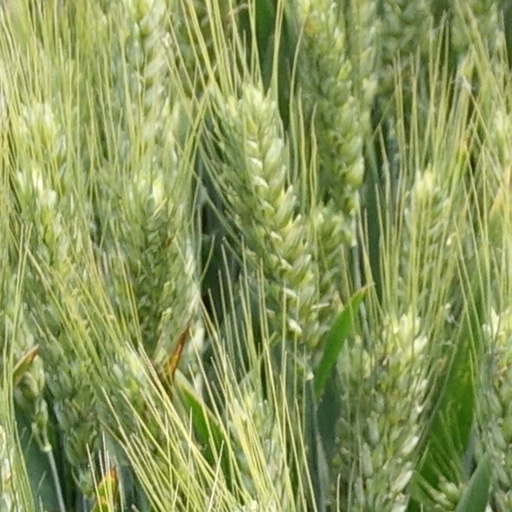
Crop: wheat